Bovidae

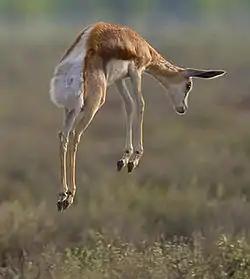
Stotting or pronking by a young springbok signals to predators such as cheetahs that it is a fit and fast individual, not worth chasing.

In the mating season, rutting males bellow to make their presence known to females. Muskoxen roar during male-male fights, and male saigas force air through their noses, producing a roar to deter rival males and attract females. Mothers also use vocal communication to locate their calves if they get separated. During fights over dominance, males tend to display themselves in an erect posture with a level muzzle.